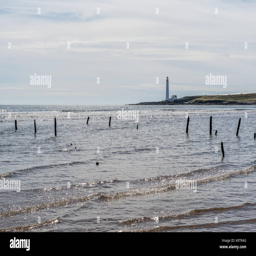
old wooden posts stick out of the water